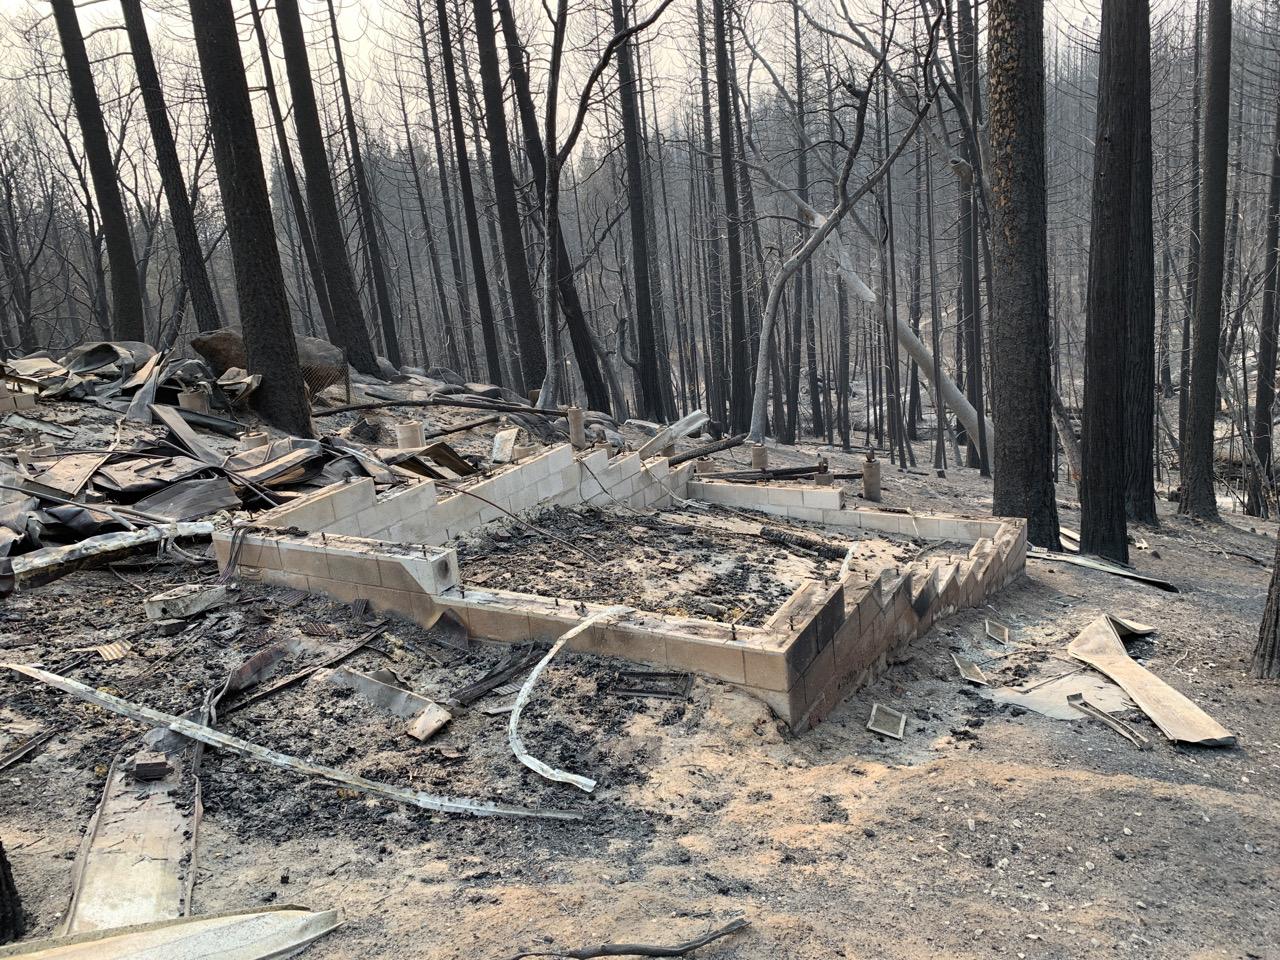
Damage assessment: destroyed